Rudy Tomjanovich

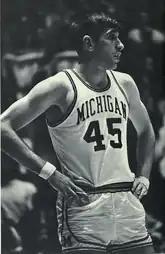
Tomjanovich from 1970 with Michigan

In college, Tomjanovich set Michigan Wolverines men's basketball career rebounding records that continue to stand. In 1968 he earned second team All-Big Ten honors, which he followed with first-team honors in 1969 and 1970. During 1970 he was also an All-American.